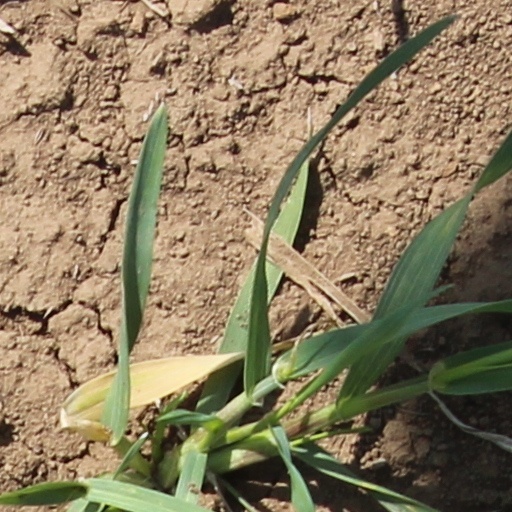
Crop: wheat